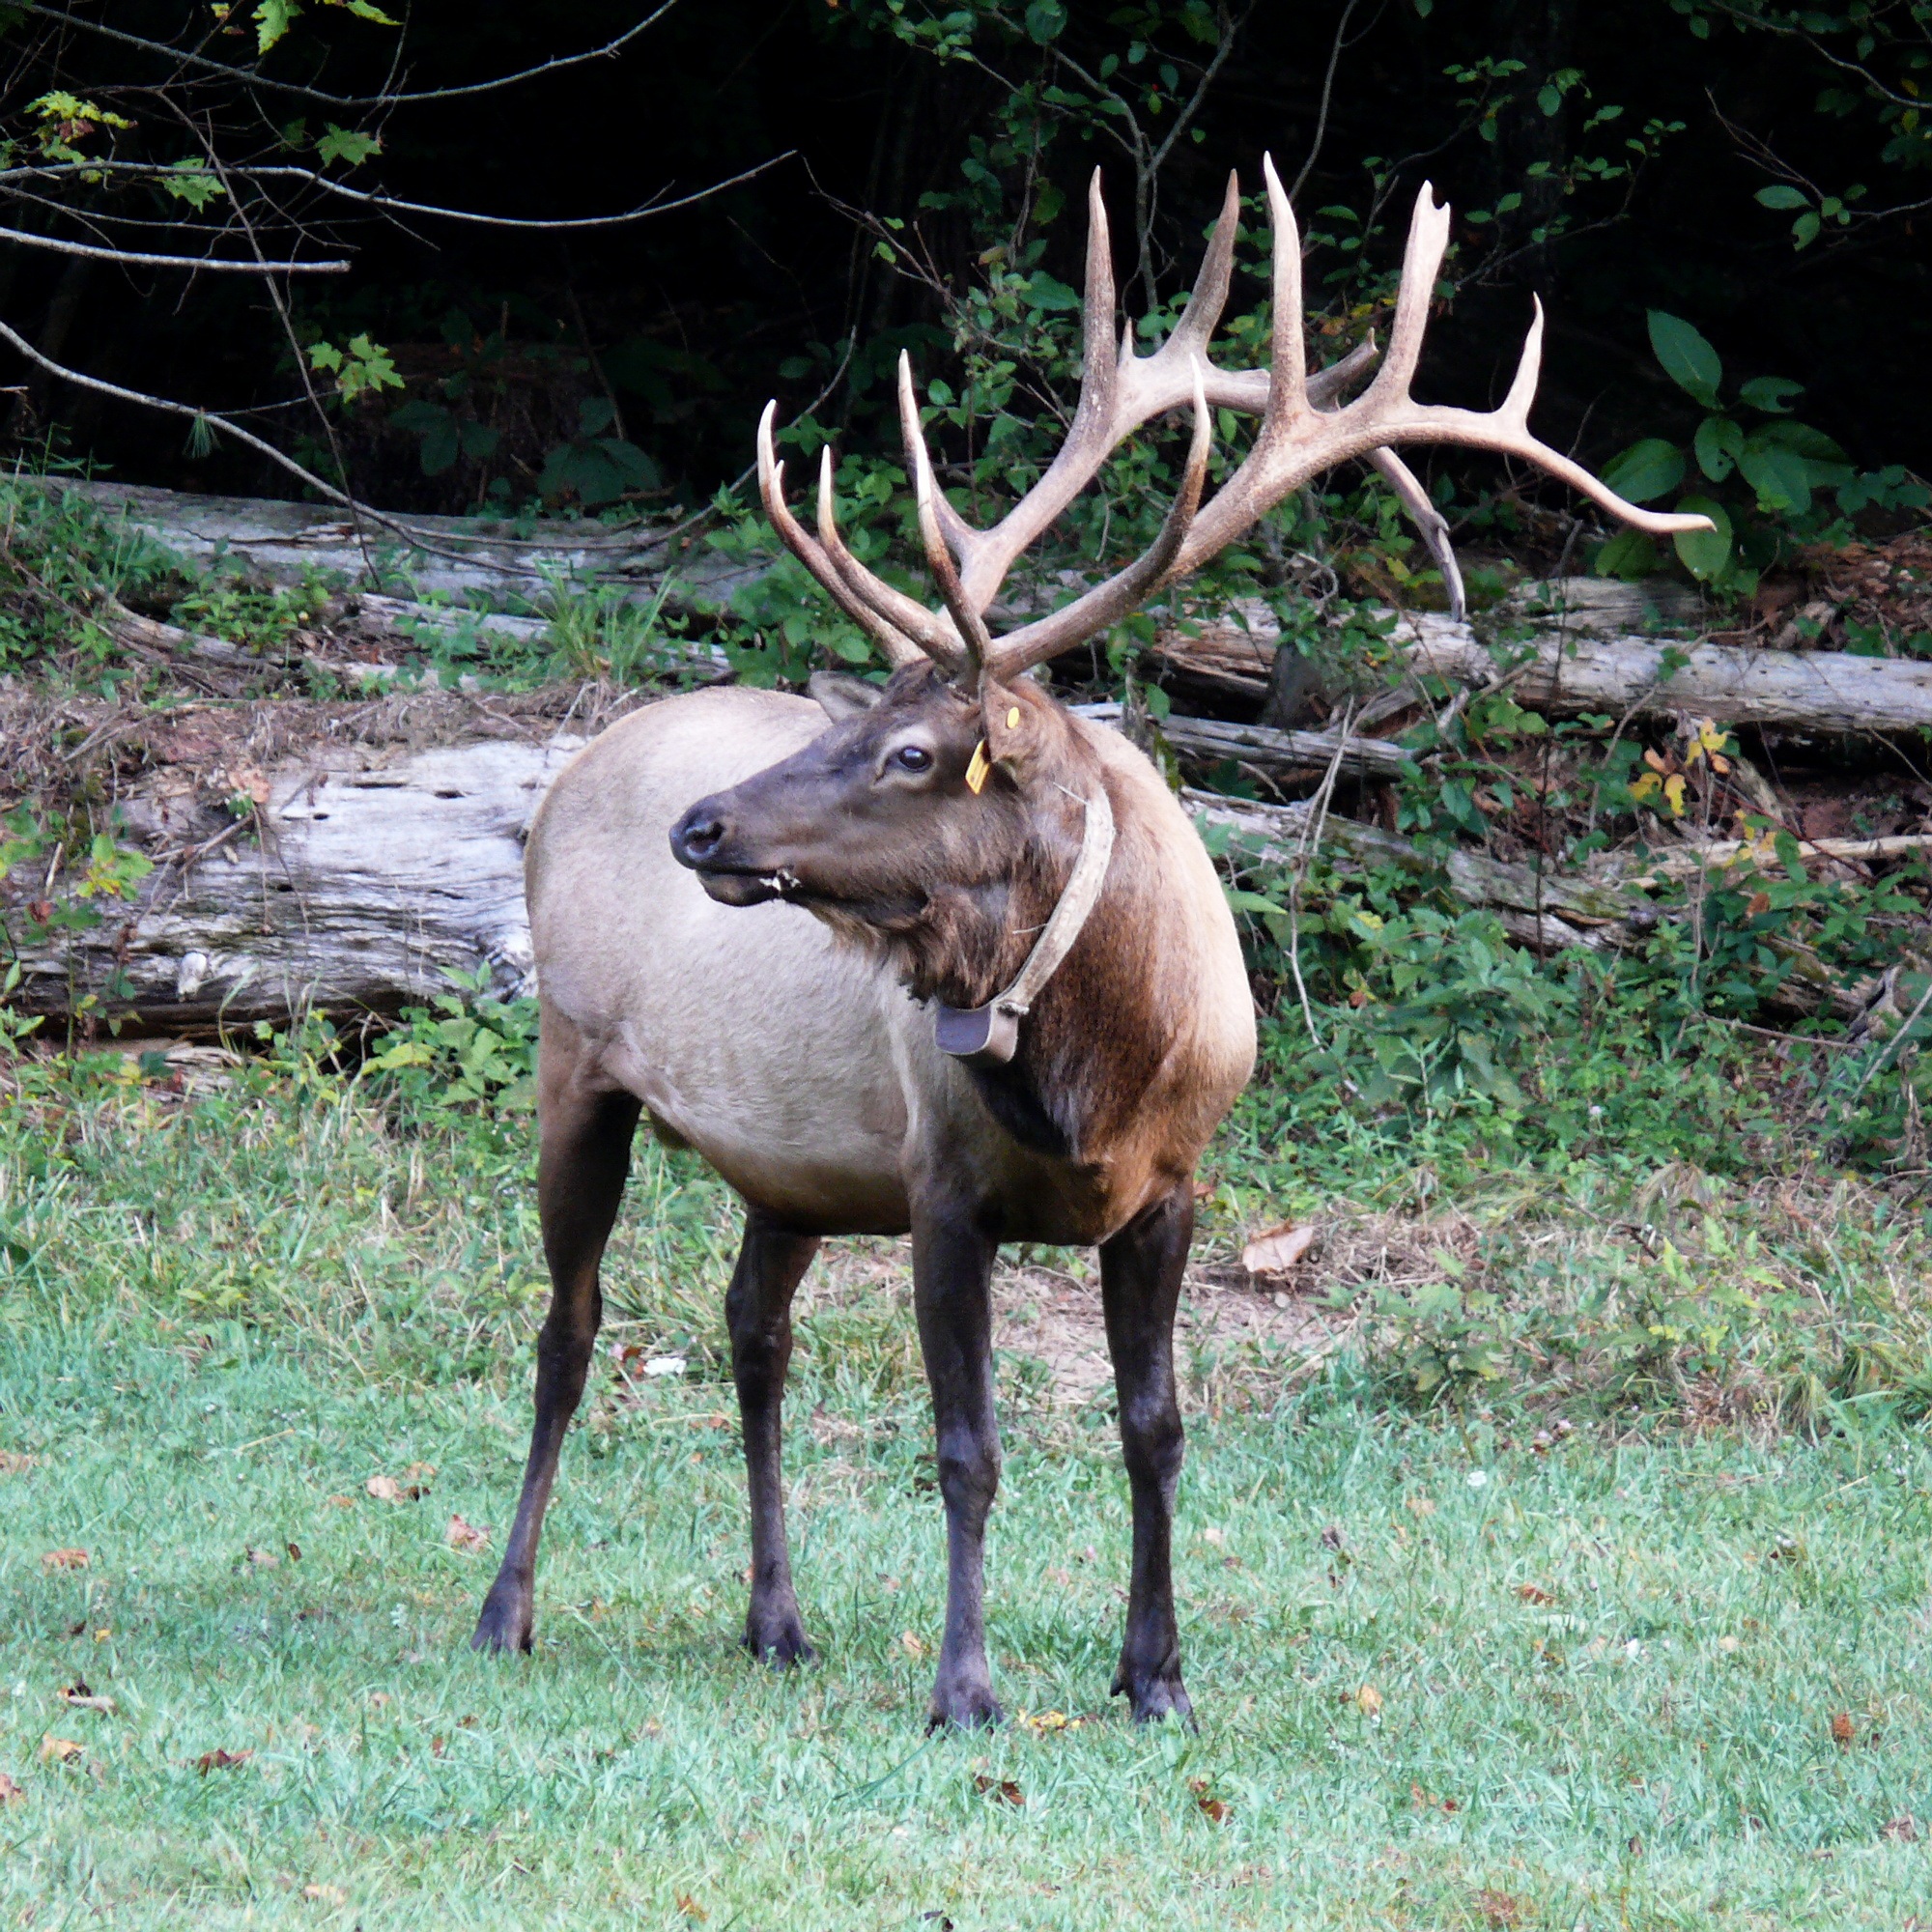
meadow, looking, male, wildlife, deer, mammal, fauna, bull, woods, vertebrate, antlers, elk, north america, white tailed deer